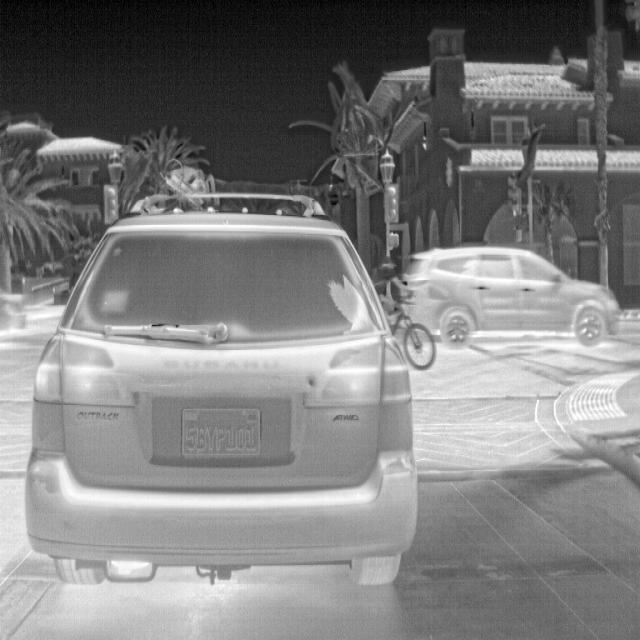
Detected objects:
label: person